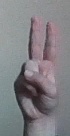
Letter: taa